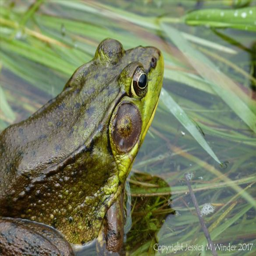
a frog in a pond